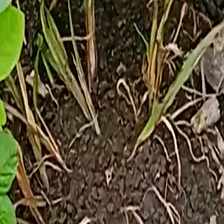
Weed species: Digitaria_SP_(Digitaria Sanguinalis )